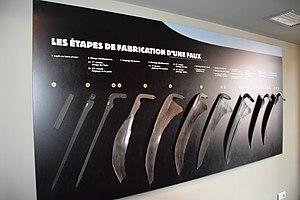
La faux est un outil manuel agricole pour faucher l'herbe lors des fenaisons et les céréales lors des moissons. La faux est formée d'une longue lame effilée et arquée, fixée perpendiculairement sur un manche en bois ou en métal, relativement long muni de deux poignées, l'une à mi-hauteur et l'autre à l'extrémité opposée à la lame. La lame est maintenue au manche grâce à une pièce métallique appelée anneau de serrage. Il est nécessaire de séparer la lame du manche pour battre le tranchant de la lame. Cet outil peut servir également à débroussailler les bords d'un pré ou d'un champ des plantes sauvages adventices telles que la ronce, la fougère, l'ortie et le chardon.